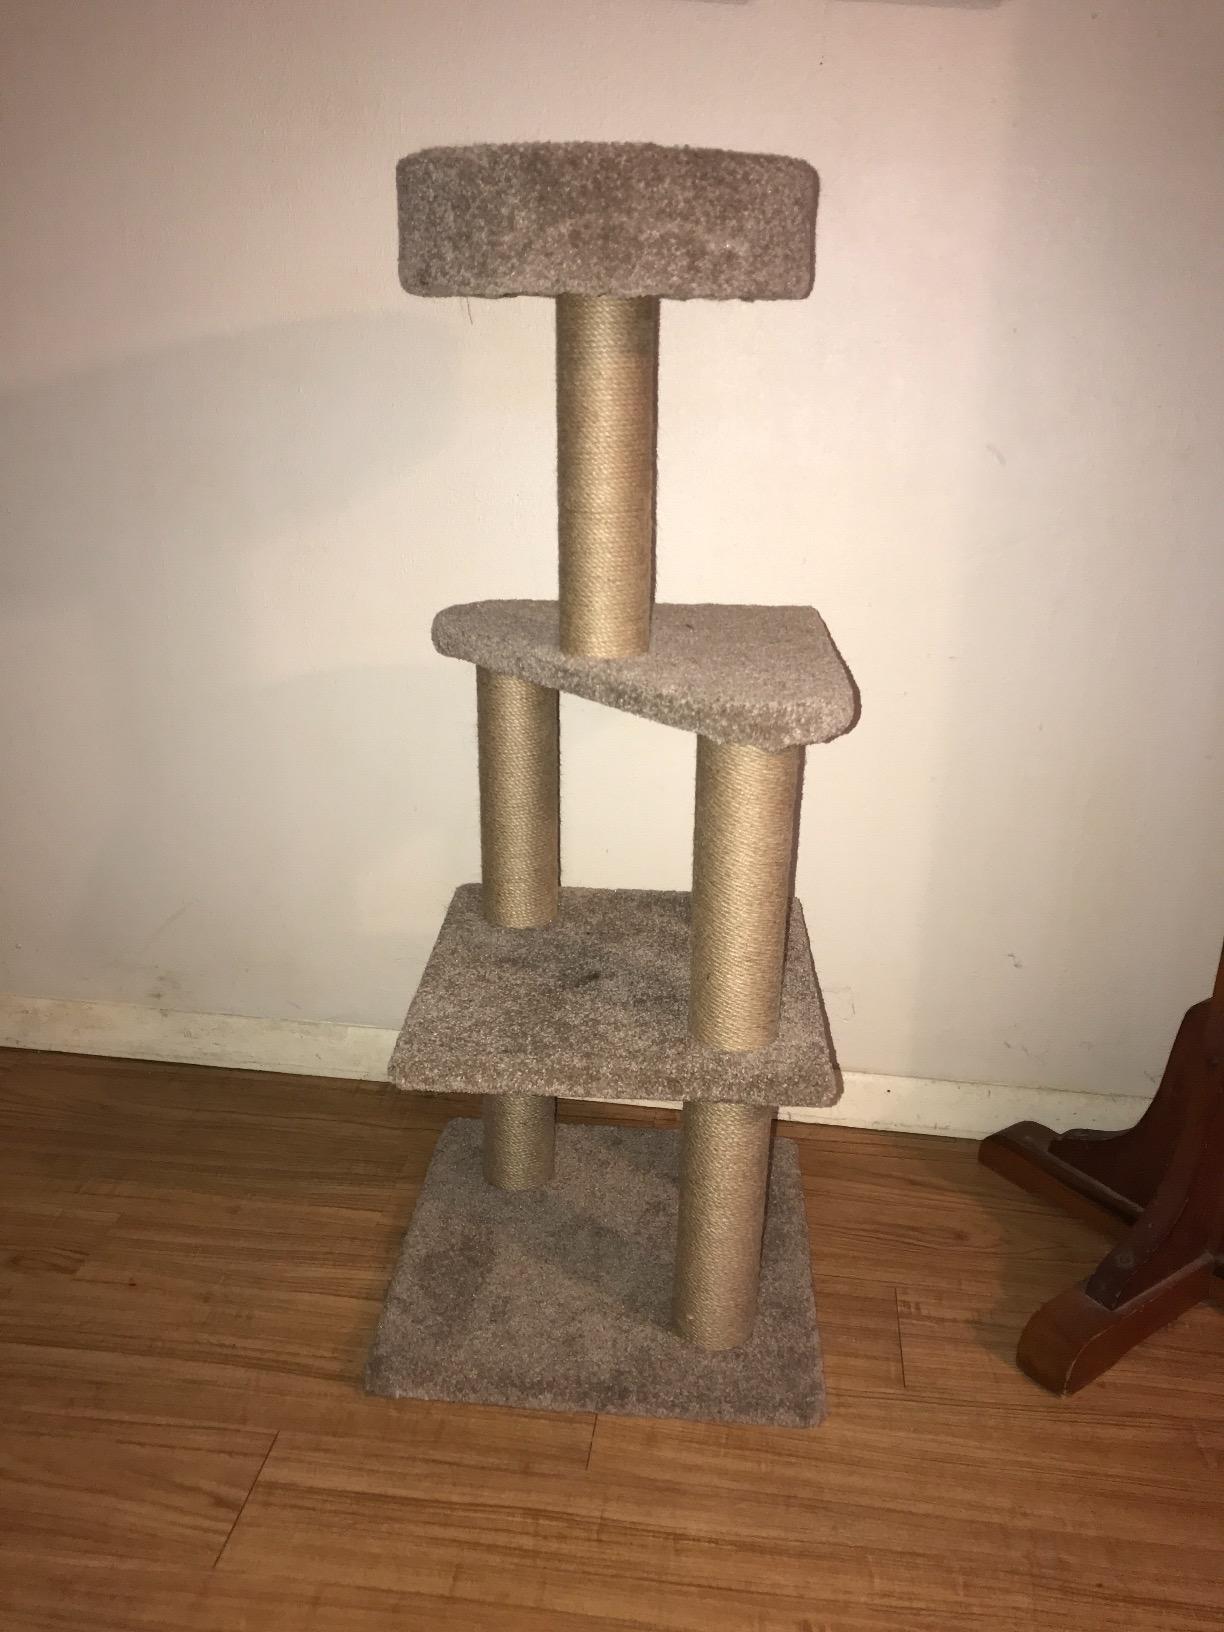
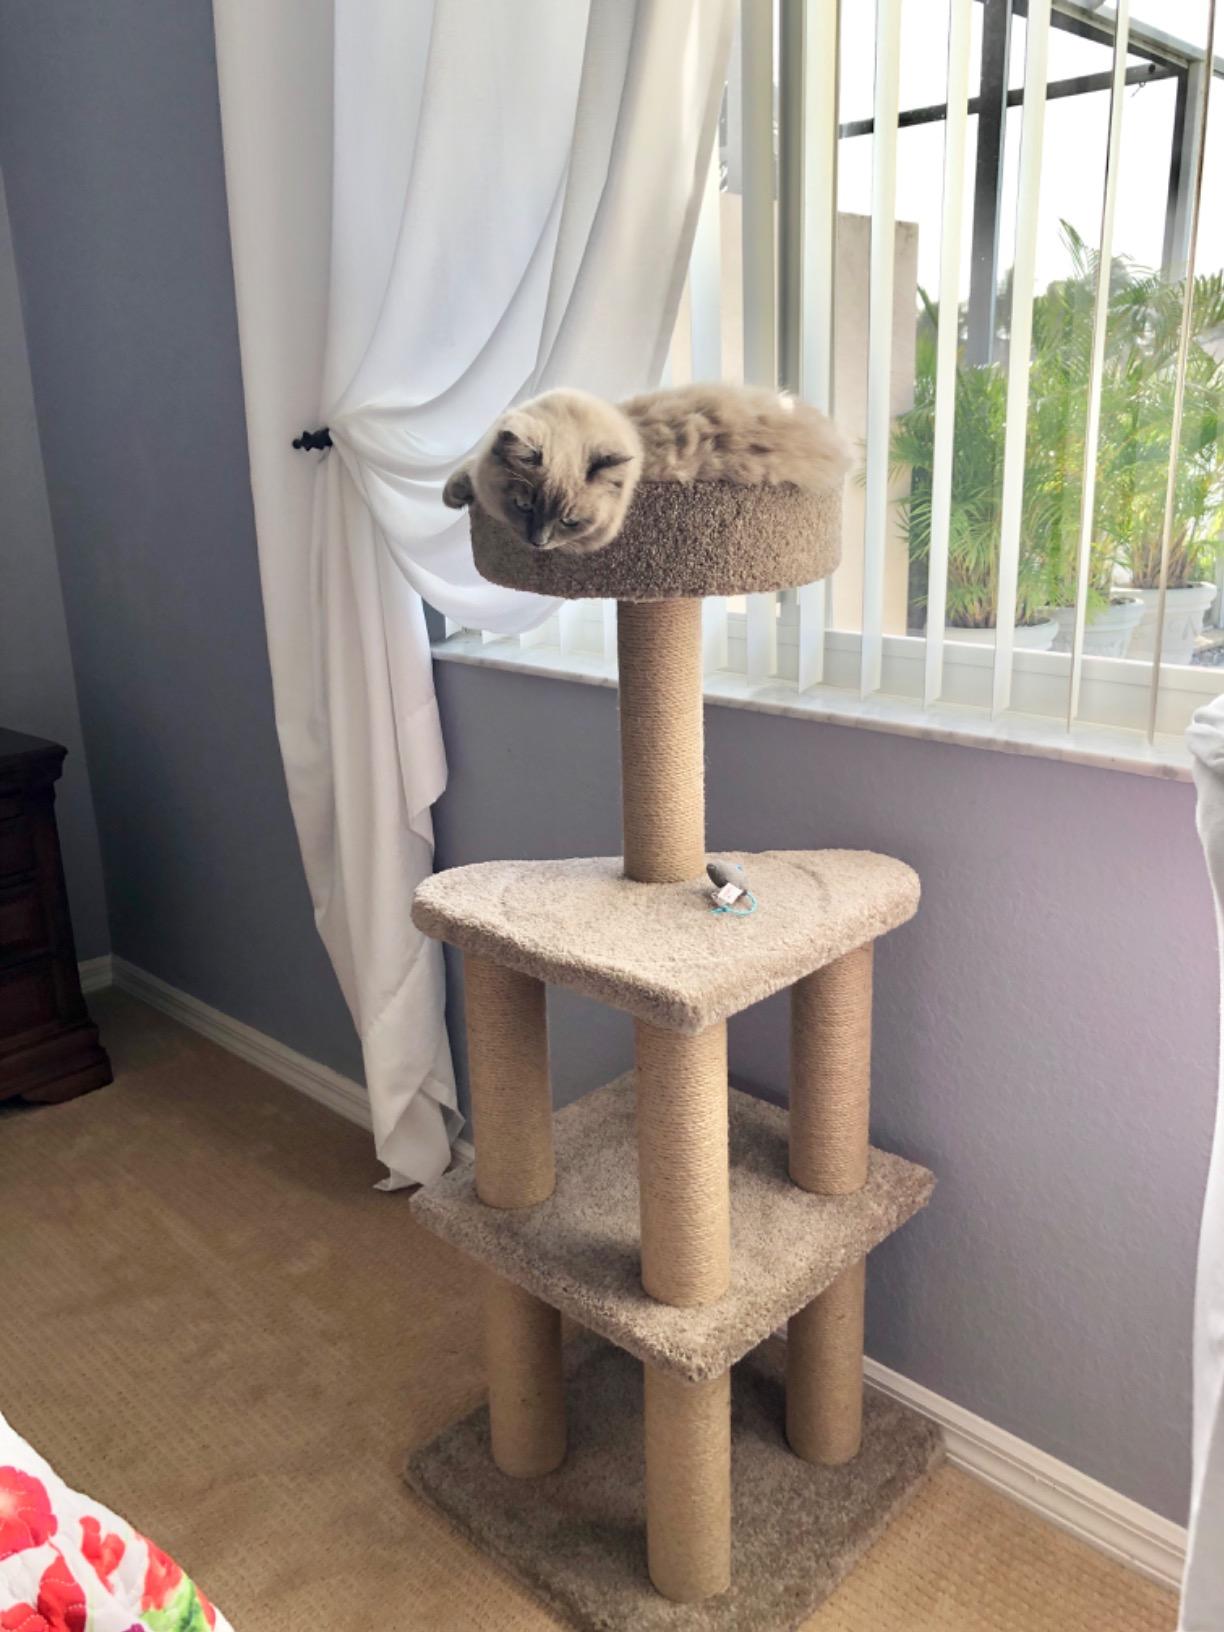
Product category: items_cat tree
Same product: yes